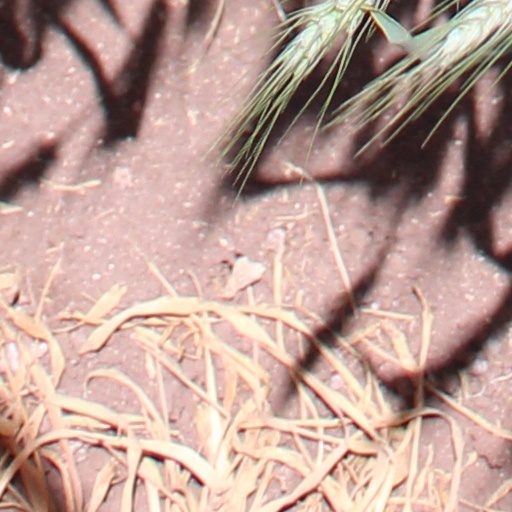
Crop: wheat